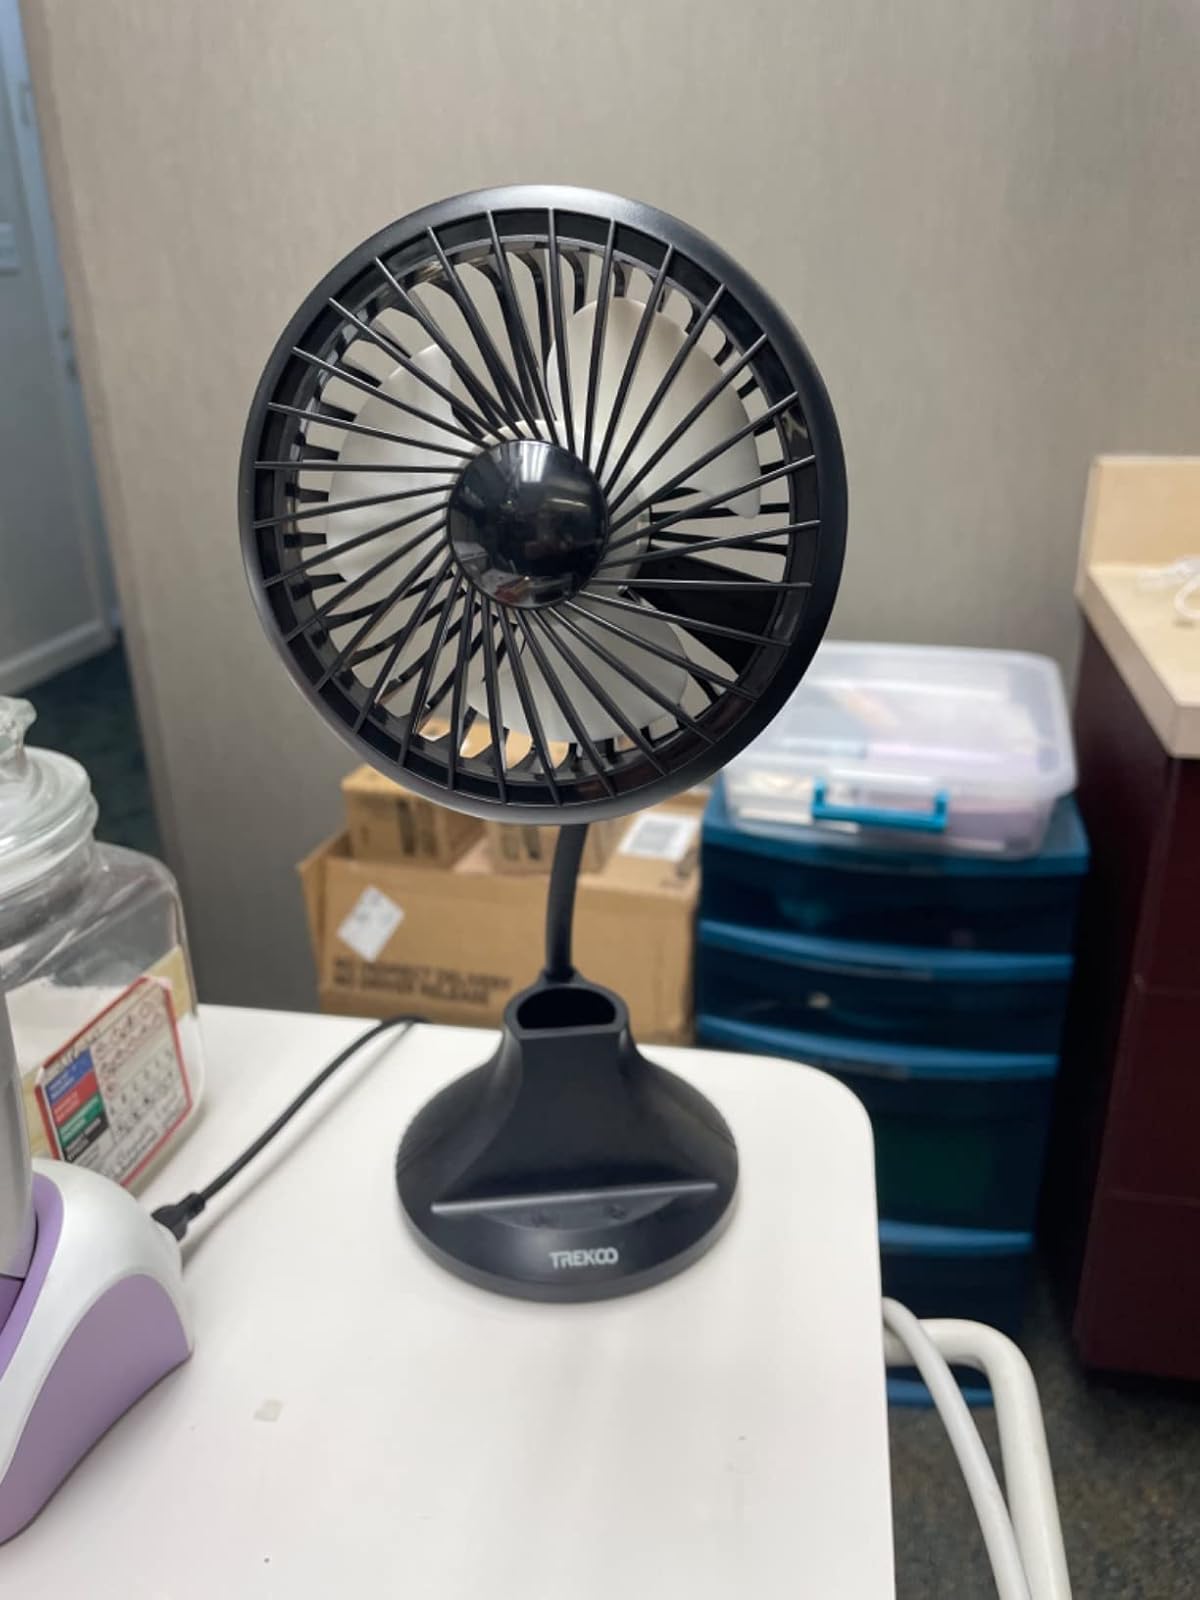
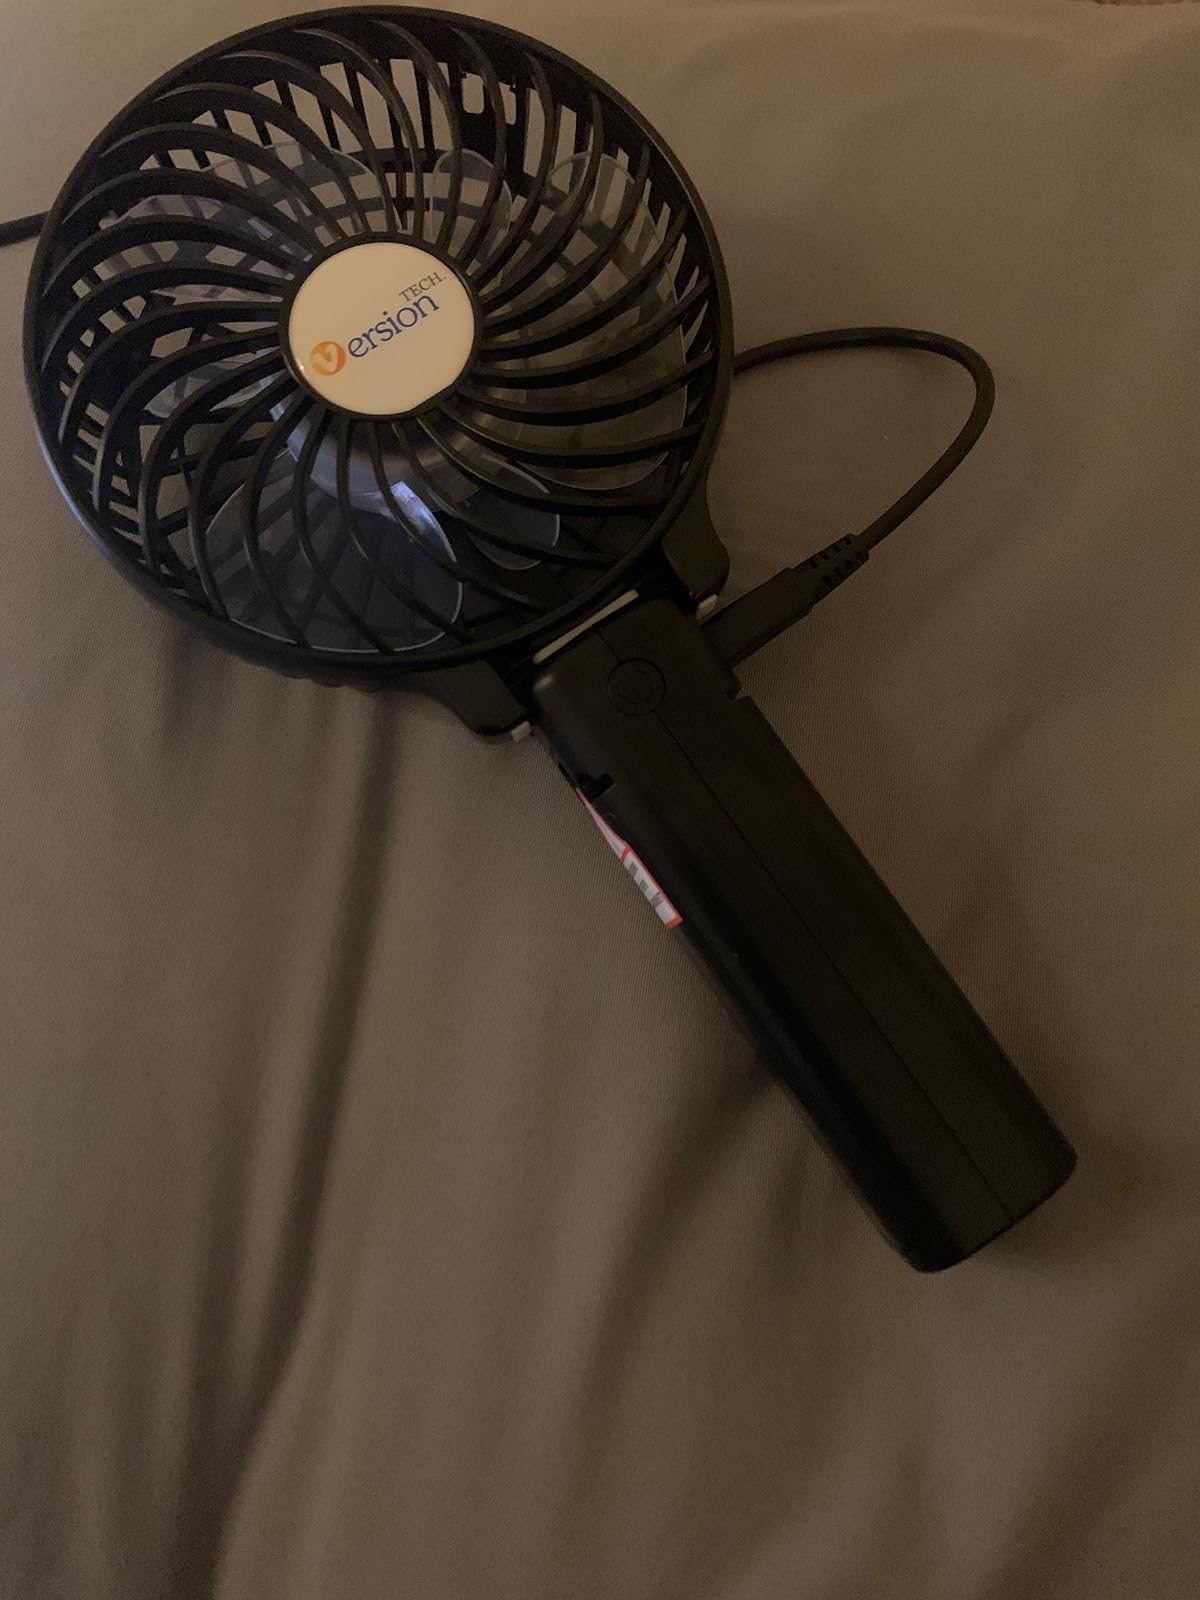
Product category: fan
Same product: no